Sarathi Socio Cultural Trust

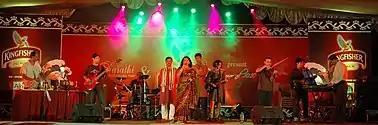
Sammad 2010

Transcending the boundaries of provincialism, ethnicity and languages, Sarathi encourages people from all communities to participate in its cultural fiesta, branded as Sammad - "an Indian cultural extravaganza", which was inaugurated by the likes of Tejasvi Surya (2019), Justice Santhosh Hegde, Captain Gopinath and Ashok Soota over the years. "One of the oldest" in the city, it's "more contemporary in terms of crowd" among the various Durga Puja celebrations in Bangalore.